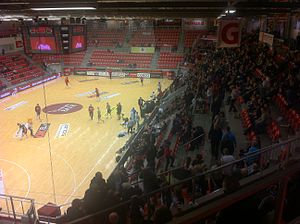
Gråkjær Arena
Gråkjær Arena under en kamp mod Nordsjælland
Graakjaer Arena 21-03-12. TTH v Nordsjaelland.
Gråkjær Arena er en idrætsarena i Holstebro, der primært bruges til håndbold. Arenaen har plads til 3.250 tilskuere og bruges primært som hjemmebane for håndboldklubben TTH Holstebro, som tidligere hed Team Tvis Holstebro. Gråkjær Arena rummer desuden fitnesslokaler, cafe, en stor lounge, to luksus skylounges samt players lounge.